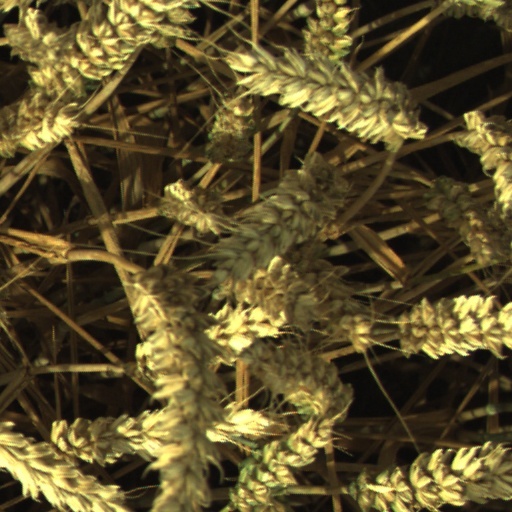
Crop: wheat